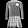
Label: Dress